Damian Reca

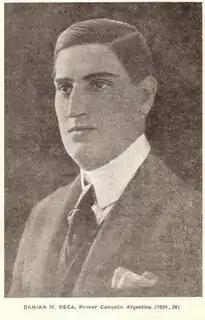
Damian Reca

He was Argentine Champion in 1921, 1923, 1924, and 1925.